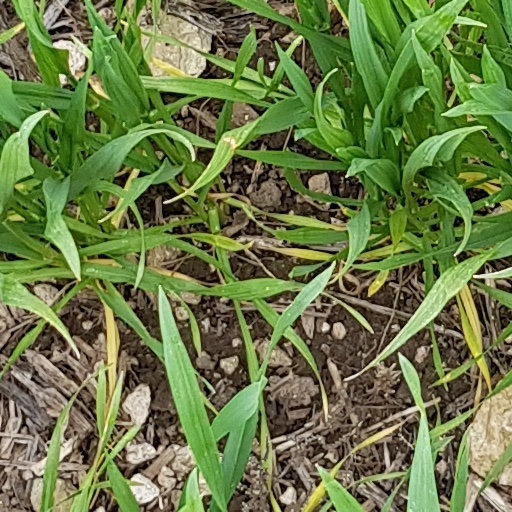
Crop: wheat